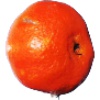
Label: Clementine 1